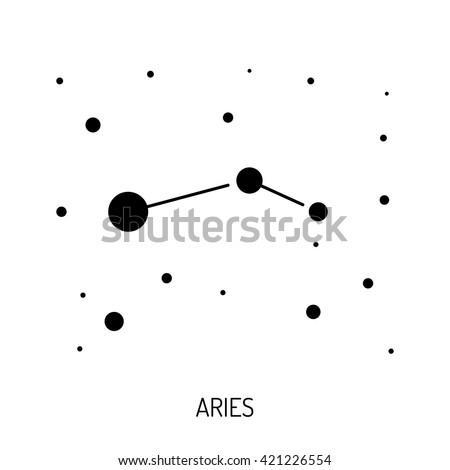
group of stars forming a constellation .